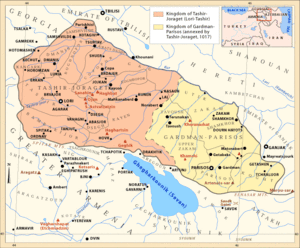
Le Gardman est un canton ou district de la province d'Outik du royaume d'Arménie. Certains auteurs médiévaux l'intègrent parfois à la province d'Artsakh.